Makhaira

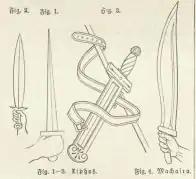
Antique swords, fig. 1-3: Xiphos, fig. 4: "Makhaira".

The Greek word μάχαιρα ("mákhaira", plural "mákhairai"), also transliterated "machaira" or "machaera," is related to ("mákhē") "a battle", ("mákhesthai") "to fight". It derives from the Proto-Indo-European *"magh-."